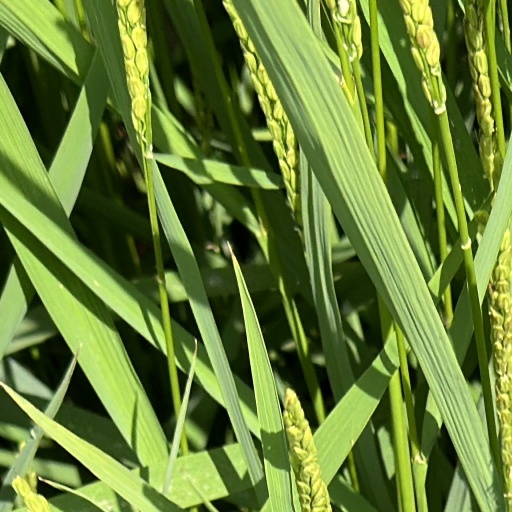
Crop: rice